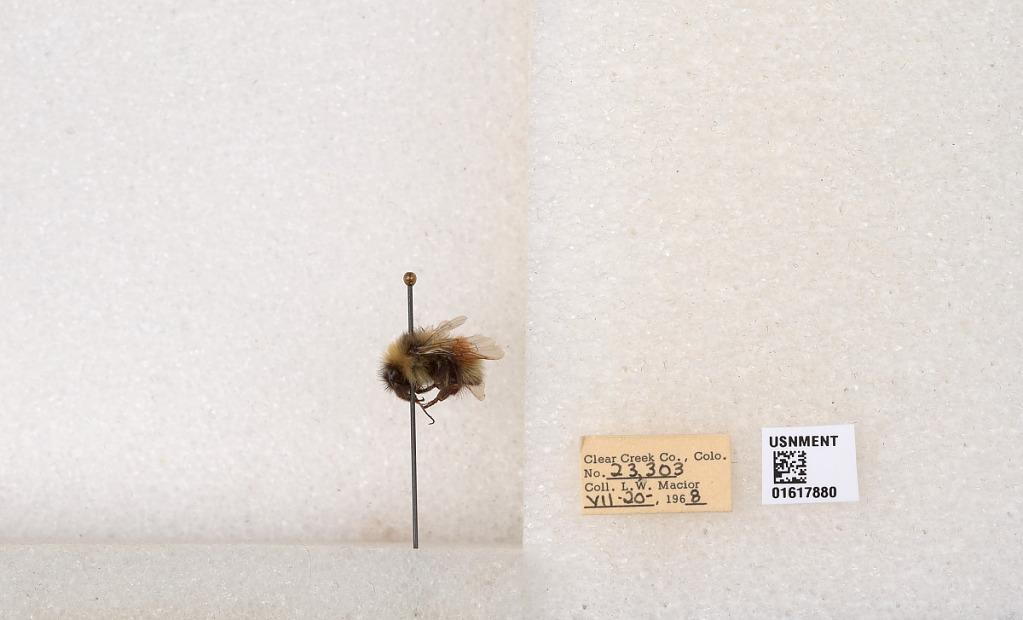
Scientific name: Bombus (Pyrobombus) sylvicola Kirby
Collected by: L. Macior
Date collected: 1968-7-20
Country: United States
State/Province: Colorado
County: Clear Creek
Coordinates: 39.6891, -105.644